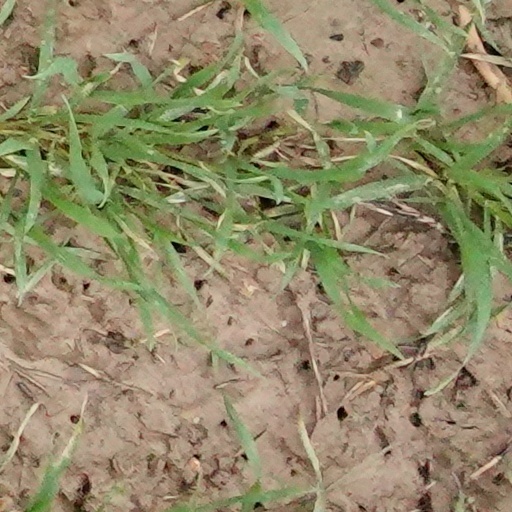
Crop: wheat